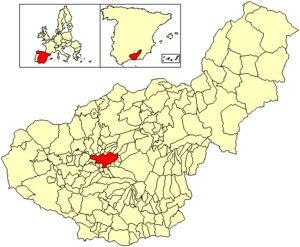
Grenade, est une ville espagnole, capitale de la province de Grenade au sud-est de l'Andalousie. Elle s'étend sur plusieurs collines au pied de la Sierra Nevada, au confluent de trois rivières, le Beiro, le Darro et le Genil.